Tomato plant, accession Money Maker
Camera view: tilt-top (135 deg); turntable rotation: 180 degrees
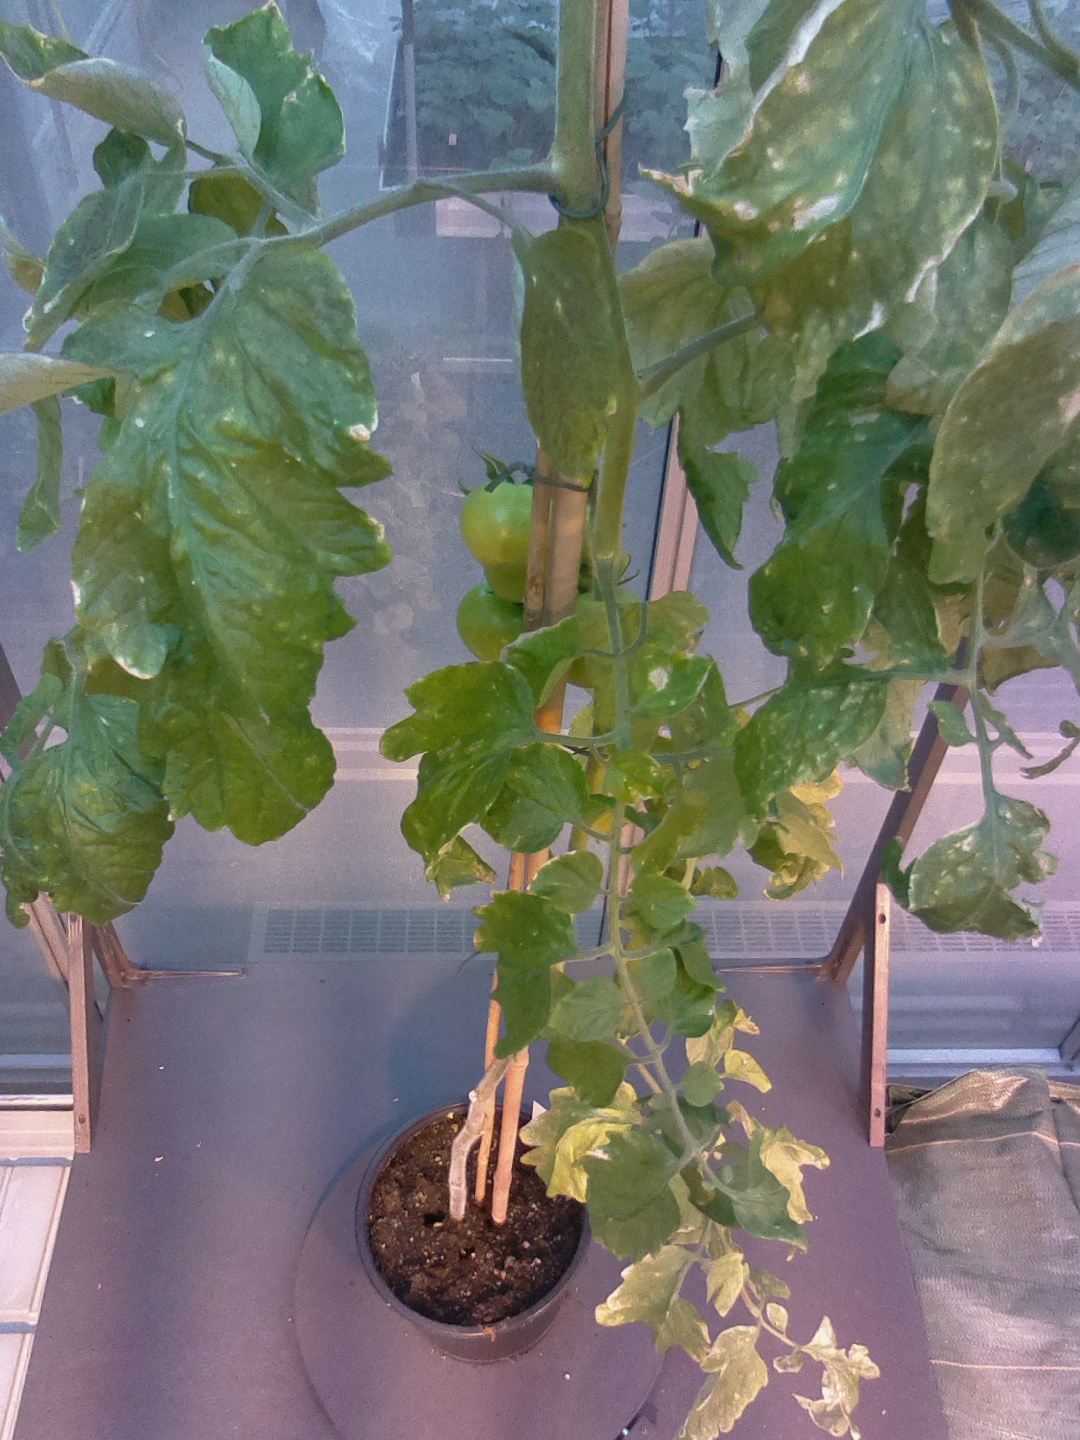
BBCH growth stage 79: 90% -100% of final fruit size